Fort Dansborg

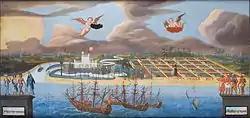
image of the fort and its surroundings with sea depicted in north and east

Coramandel was an active international trading coast from the 3rd century BCE. The European colonial empires like British, French, Dutch, and Portuguese established maritime trade with India during the early 17th century. The Danish East India Company was established in Copenhagen, Denmark in 1616 and a mission was sent with Admiral Ove Gjedde (1594–1660 CE). Ove Gjedde signed a deal with the Thanjavur ruler king Raghunatha Nayak (1600–34) in 1620 in spite of resistance from the Portuguese. The rent was fixed as 3111 per annum and a total of by area was ceded to the Danish mission. The treaty signed during November 1620 also allowed the Danes to collect taxes from the neighbouring villages of Tranquebar. The treaty signed in a golden leaf manuscript is maintained in the Danish royal archives in Copenhagen.